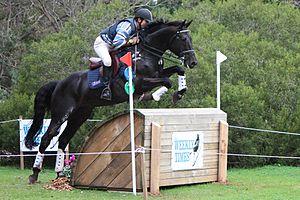
Shane Rose est un cavalier australien de concours complet né le 24 avril 1973. En 2008, aux Jeux olympiques de Pékin, il remporte la médaille d'argent par équipe en concours complet. En 2016, aux Jeux olympiques de Rio, il remporte la médaille de bronze par équipe en concours complet.